Answer in natural language. Considering the relative positions, is dark brown colour shelving unit to the left or right of black metal chair? Choose between the following options: right or left
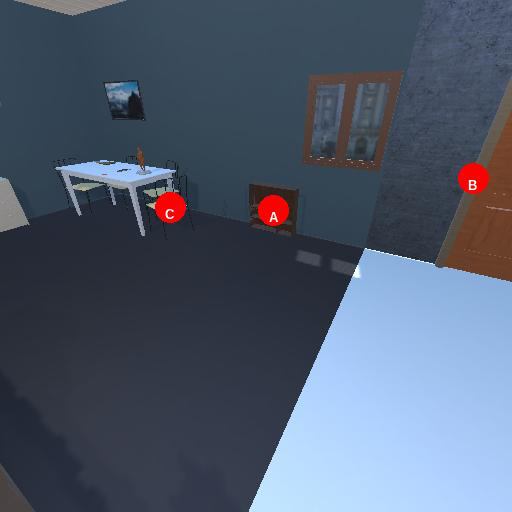
<answer>right</answer>